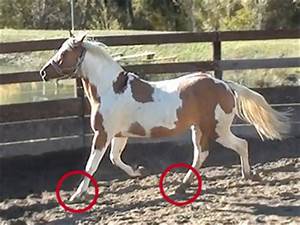
Label: cavallo